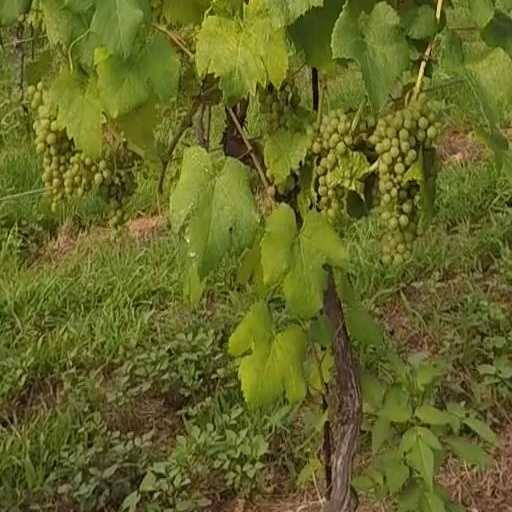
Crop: grape